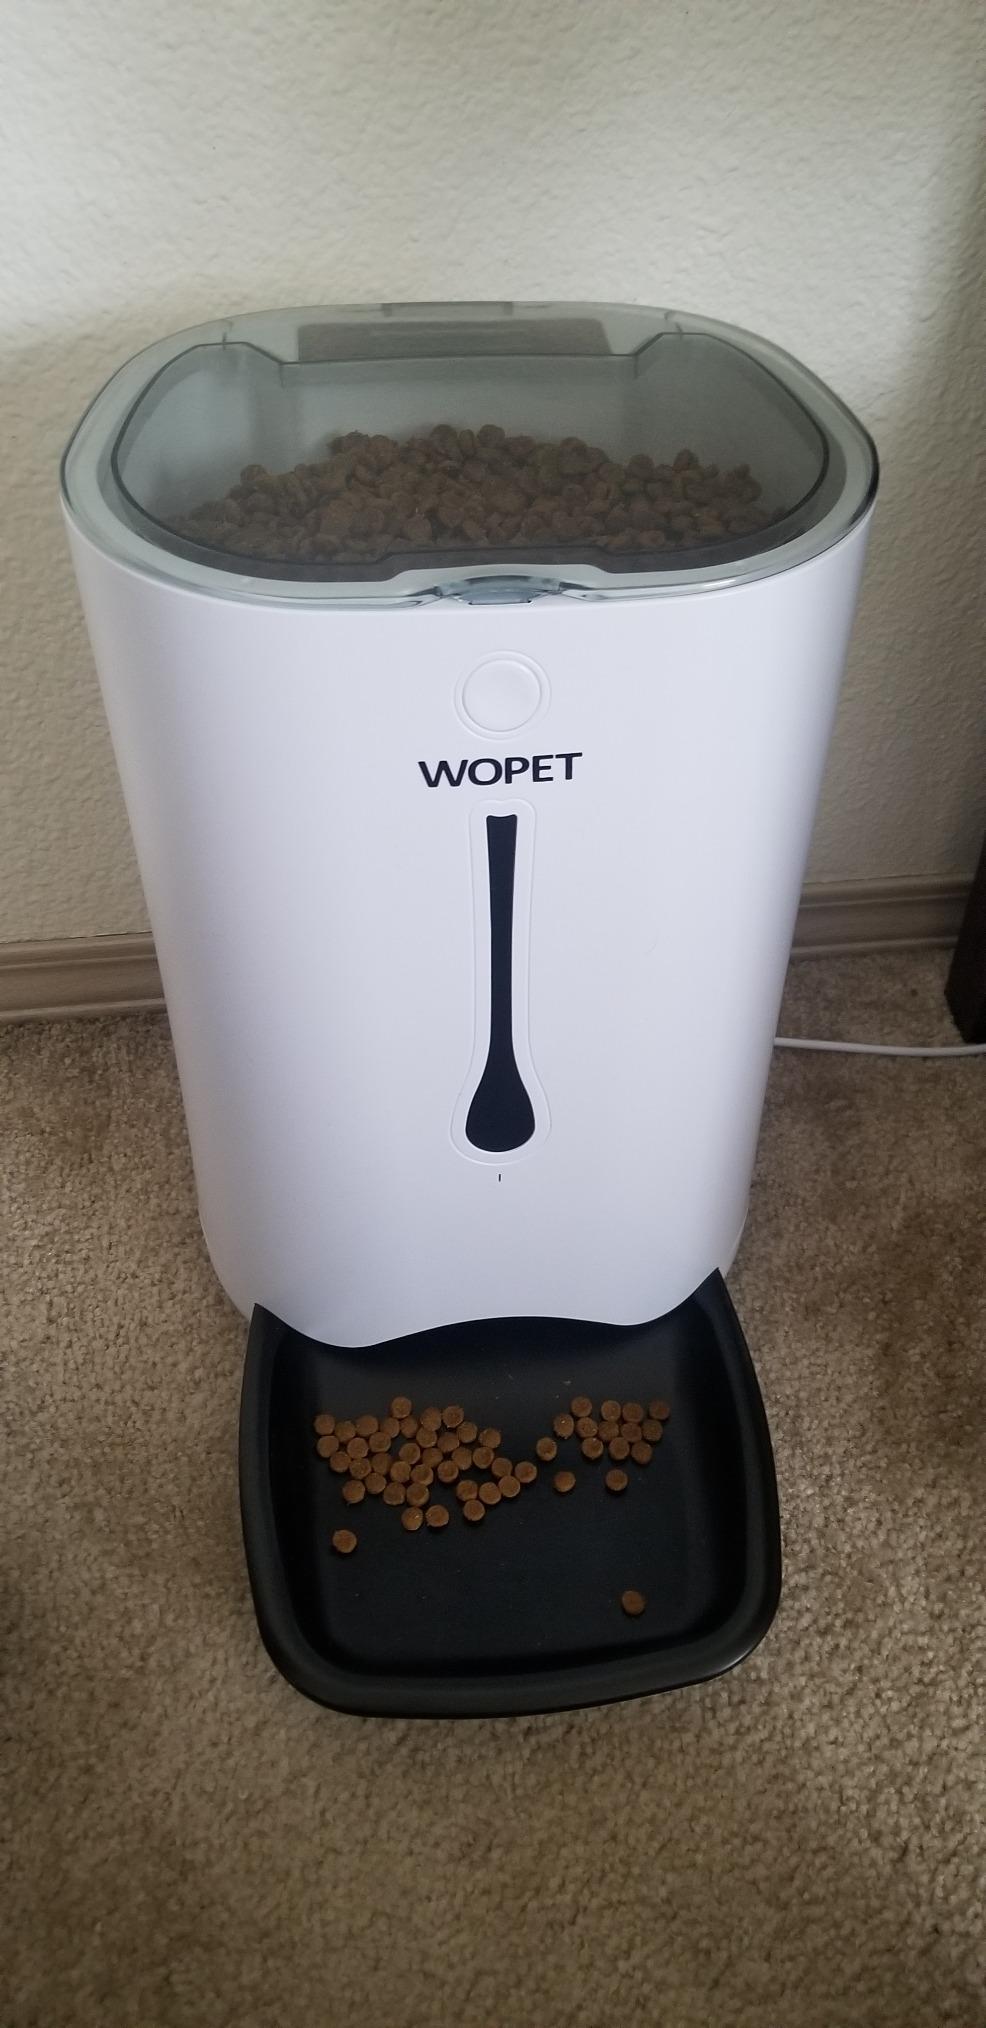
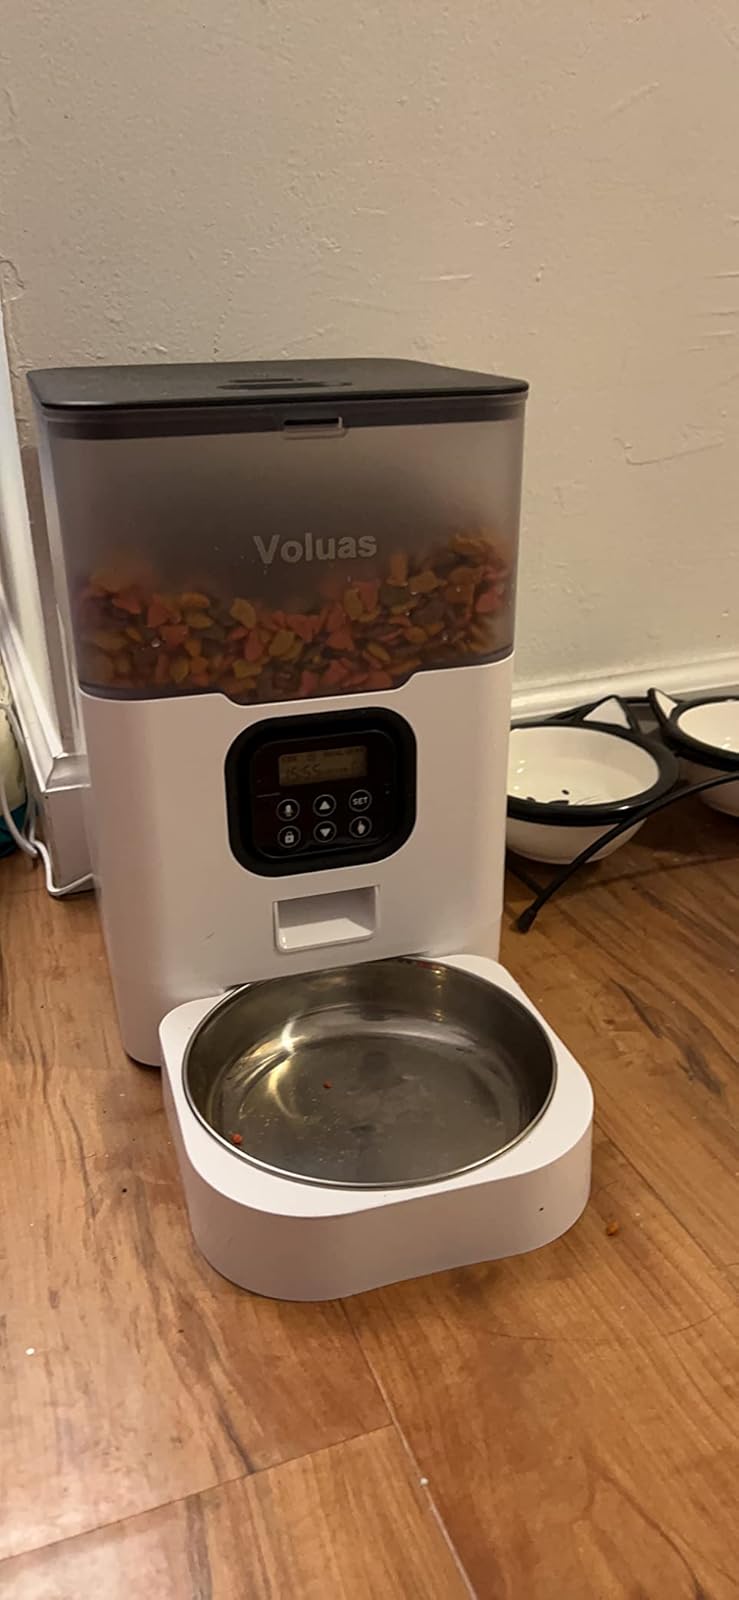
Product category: items_feeder
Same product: no